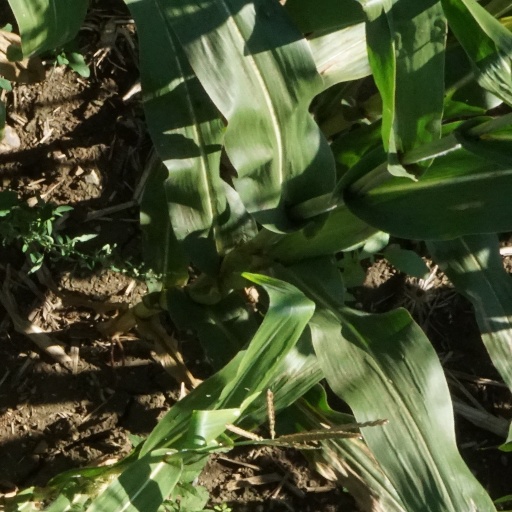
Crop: maize; corn